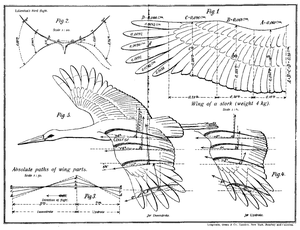
La Cigogne blanche est une grande espèce d'oiseaux échassiers de la famille des Ciconiidés. Son plumage est principalement blanc, avec du noir sur les ailes. Les adultes ont de longues pattes rouges et un bec rouge long et droit, et mesurent en moyenne 100 à 115 cm du bout du bec au bout de la queue, avec une envergure comprise entre 155 et 215 cm. Son espérance de vie est de 20 à 30 ans.